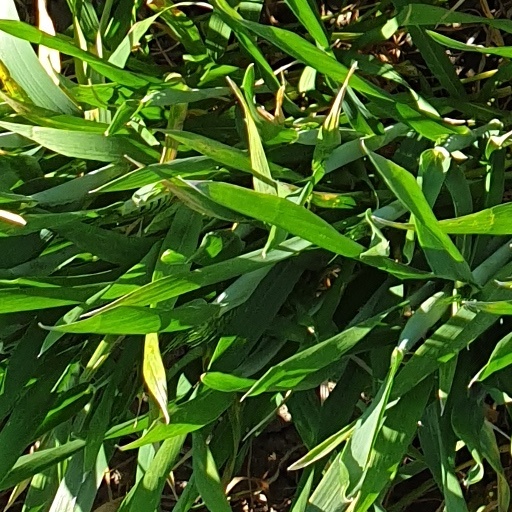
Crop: wheat